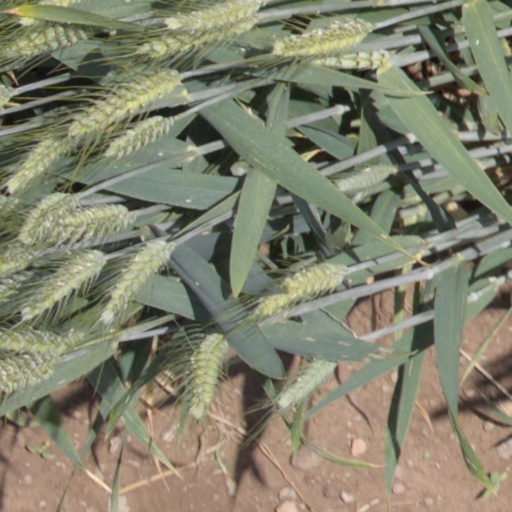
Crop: wheat